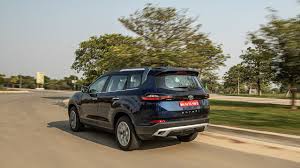
Label: noambulance